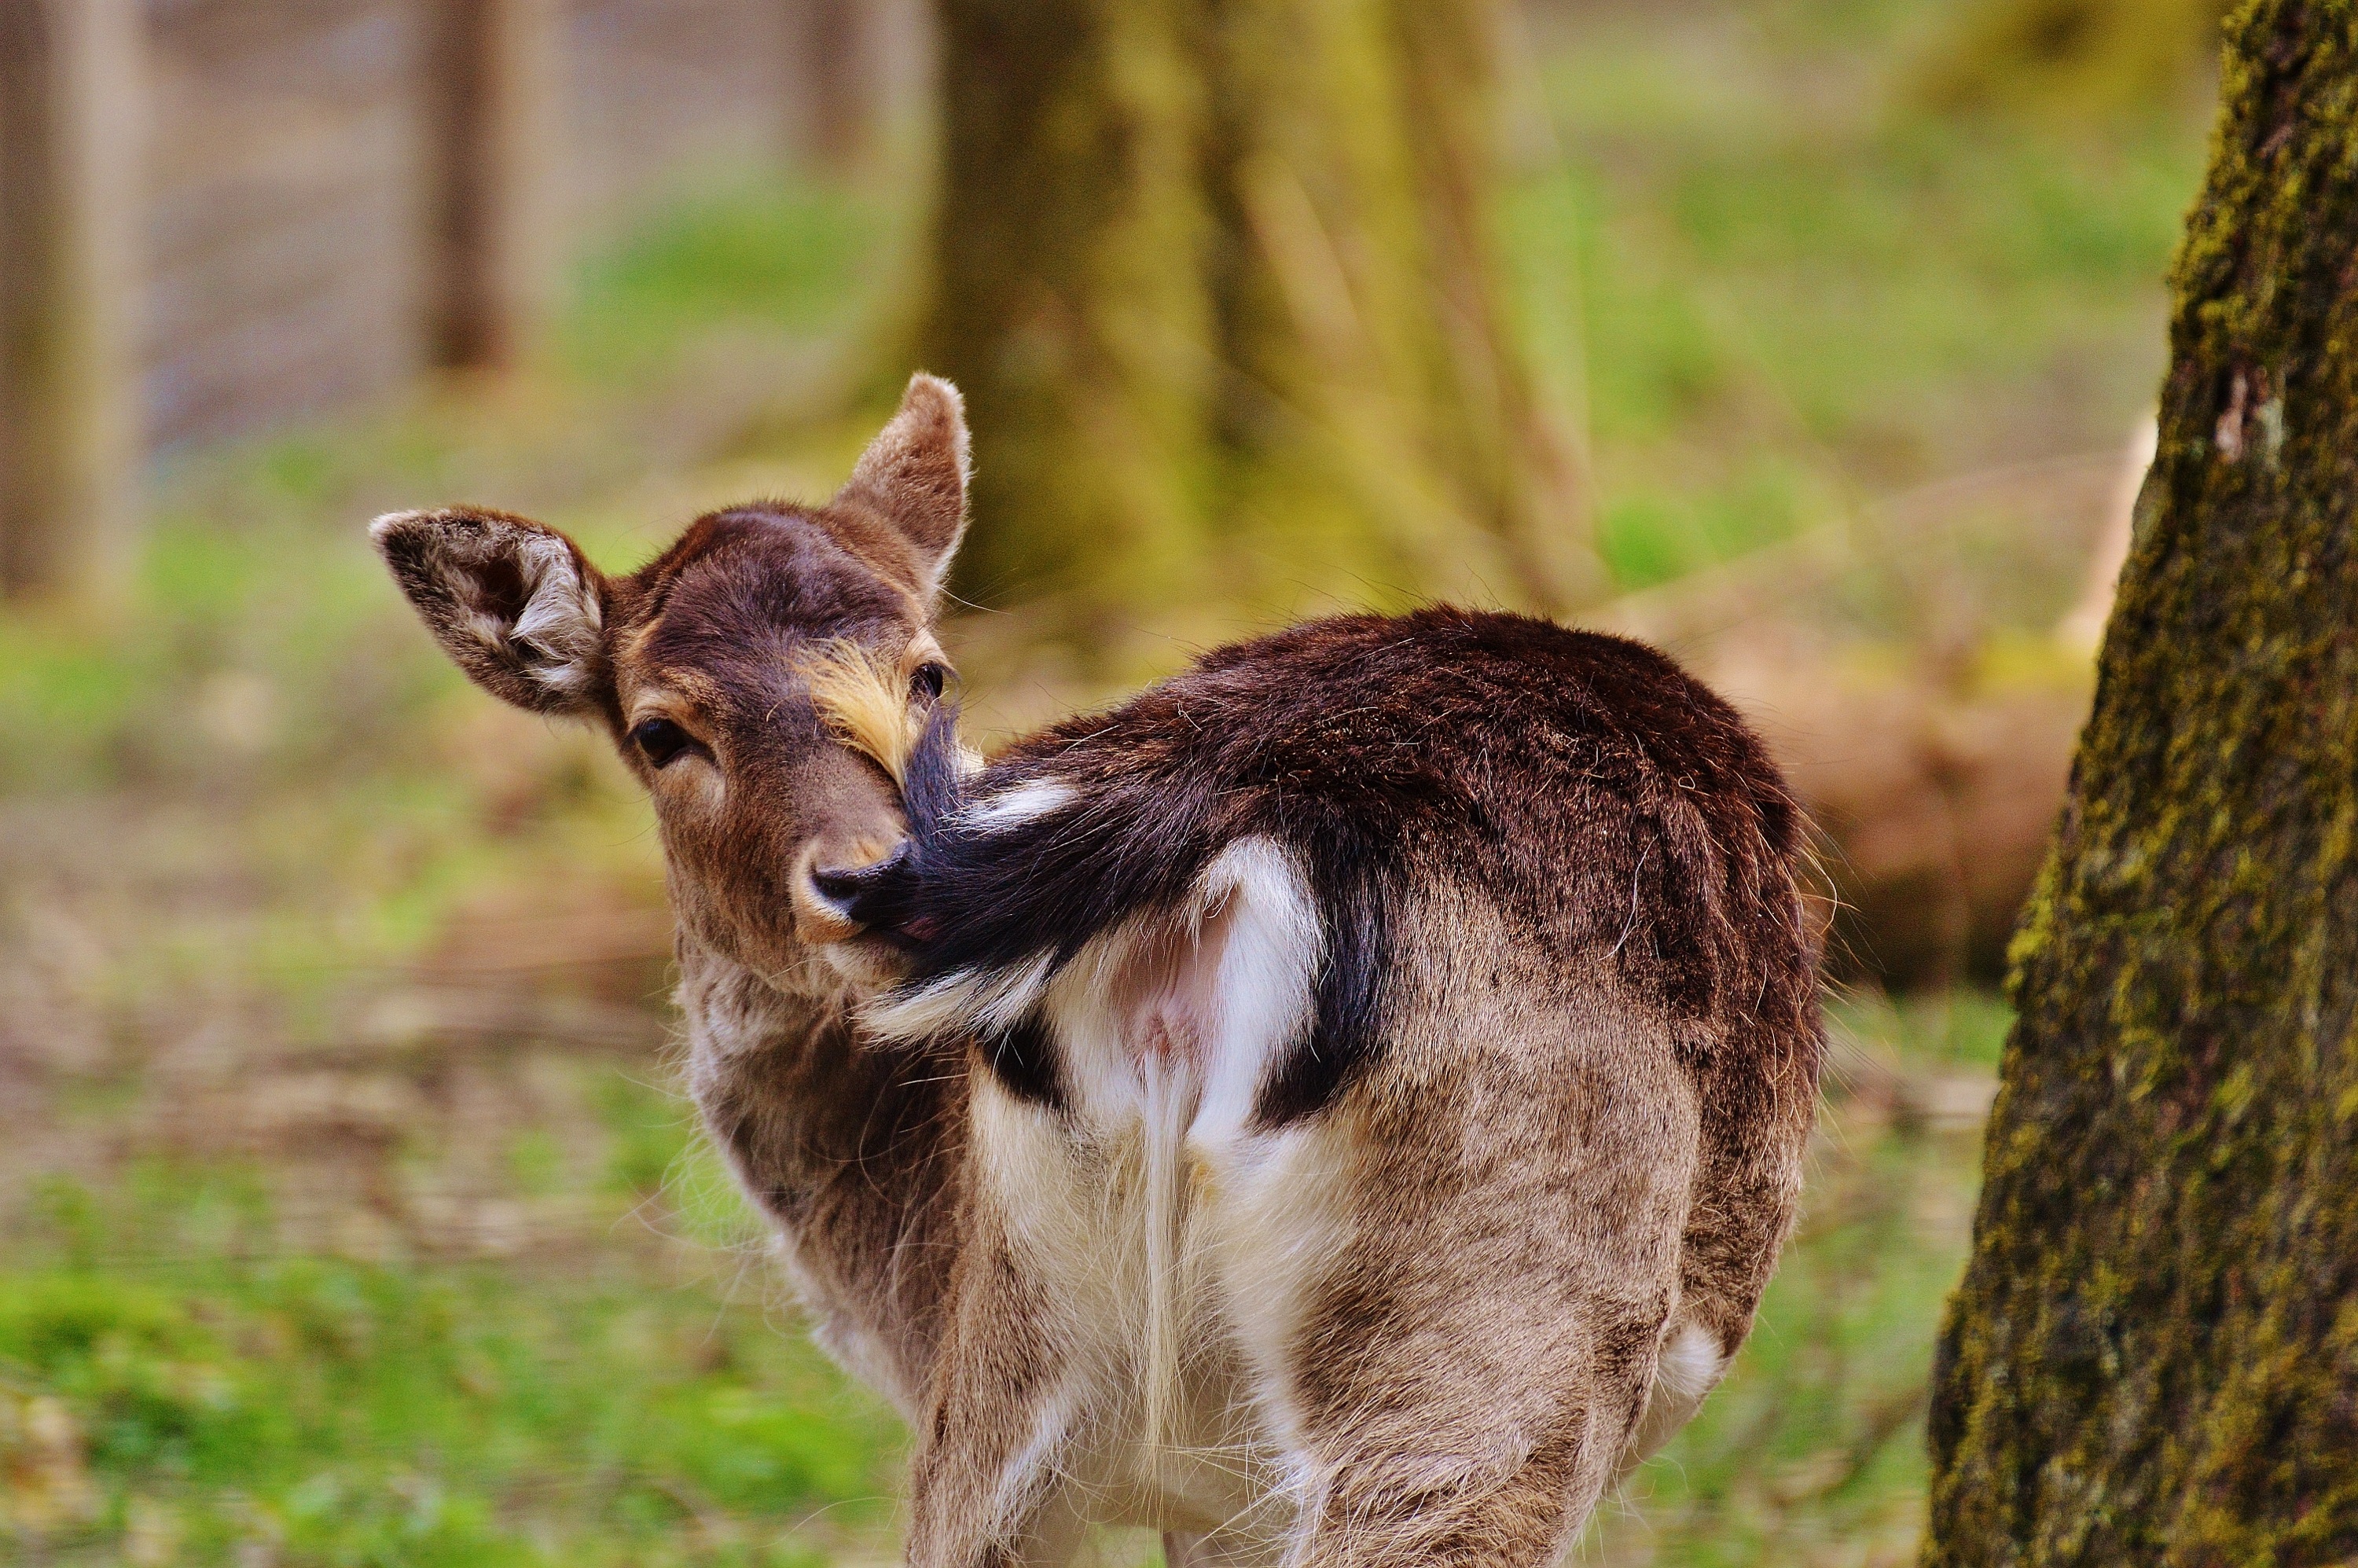
nature, wildlife, wild, deer, mammal, fauna, wild animal, vertebrate, roe deer, red deer, white tailed deer, wildpark poing, free deer